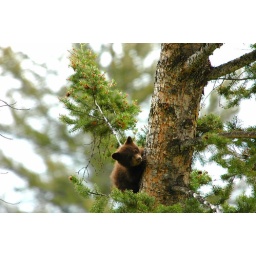
Cinnamon bear cub on the lookout - photographed in YNP